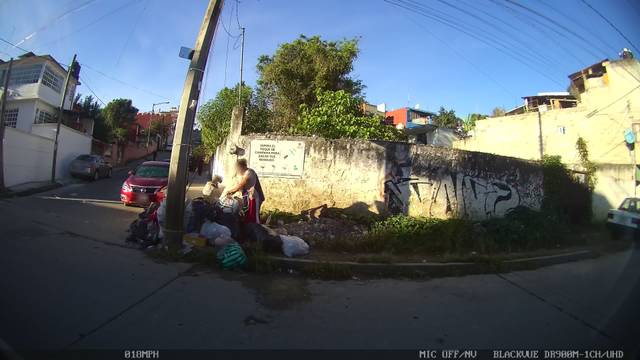
Region: Mexico
Coordinates: 19.519, -96.929